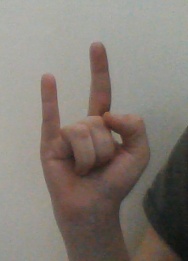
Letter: la